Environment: real
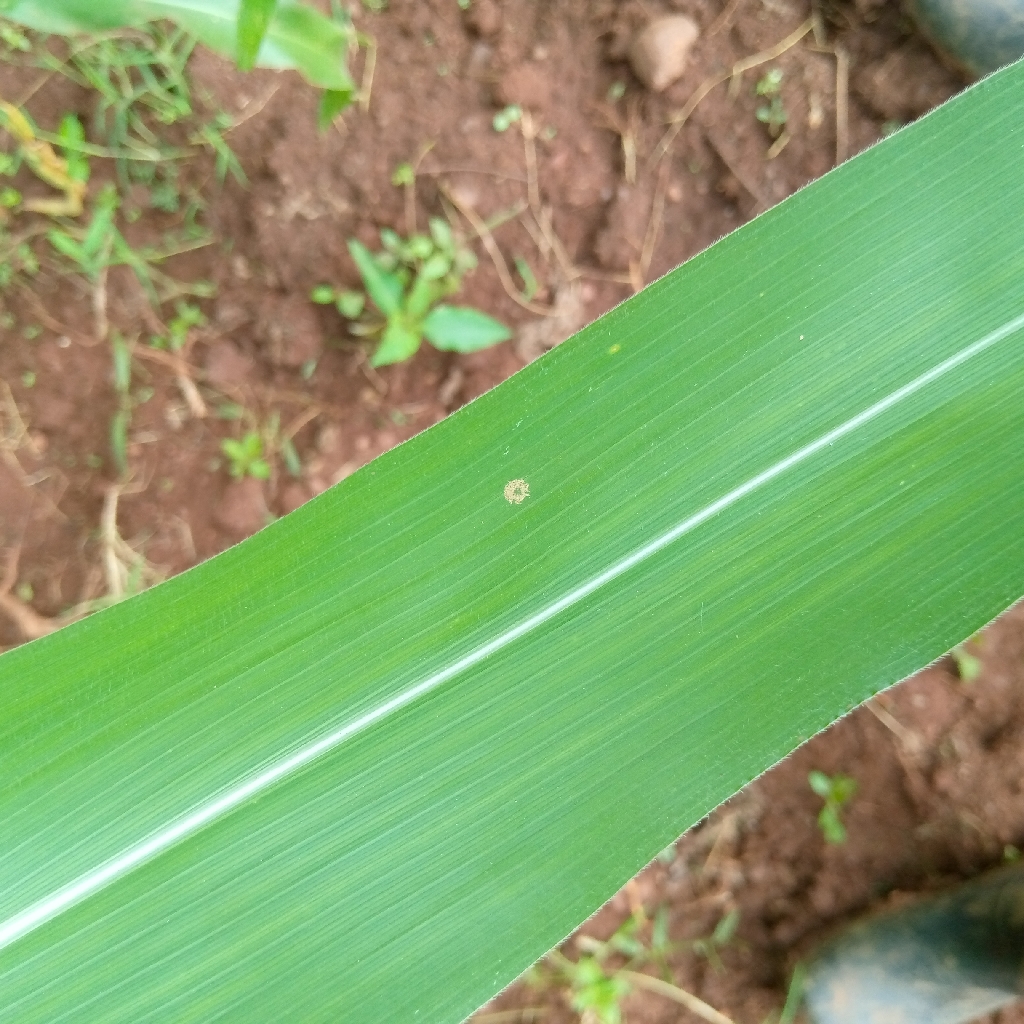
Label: healthy